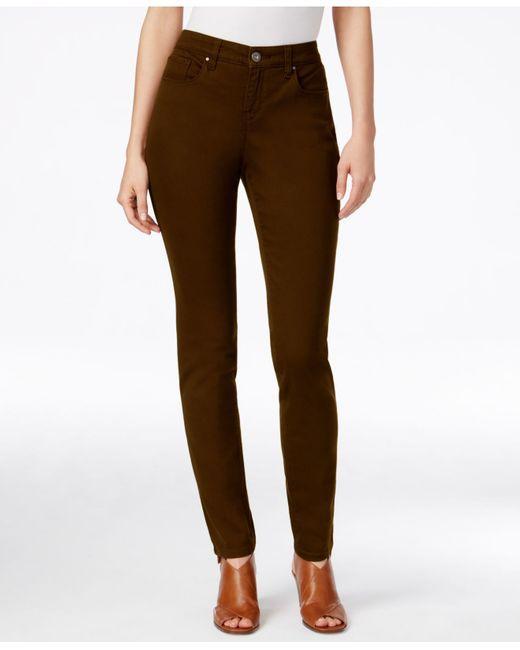
Braune Slim Fit Jeans aus weichem Denim mit braunen klobigen oder Slingback-Absätzen